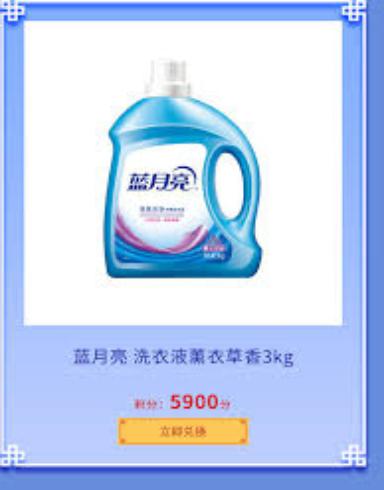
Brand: bluemoon
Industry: Necessities